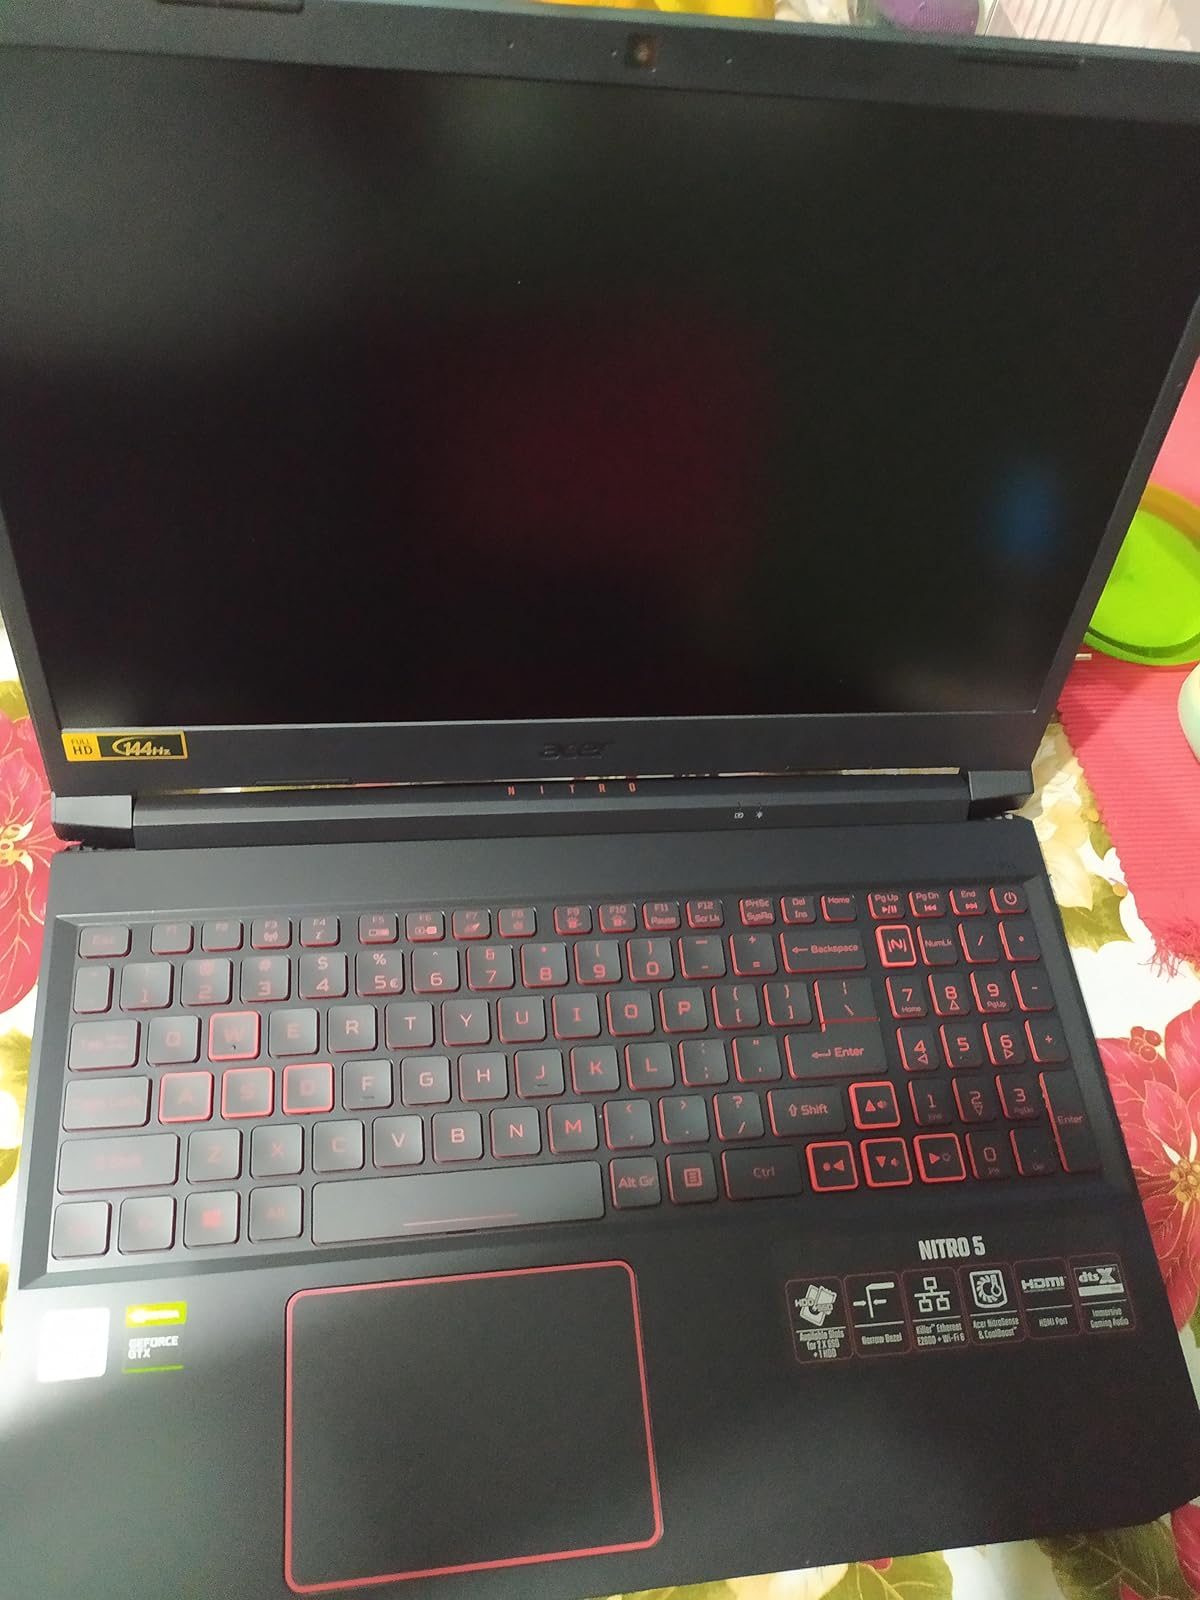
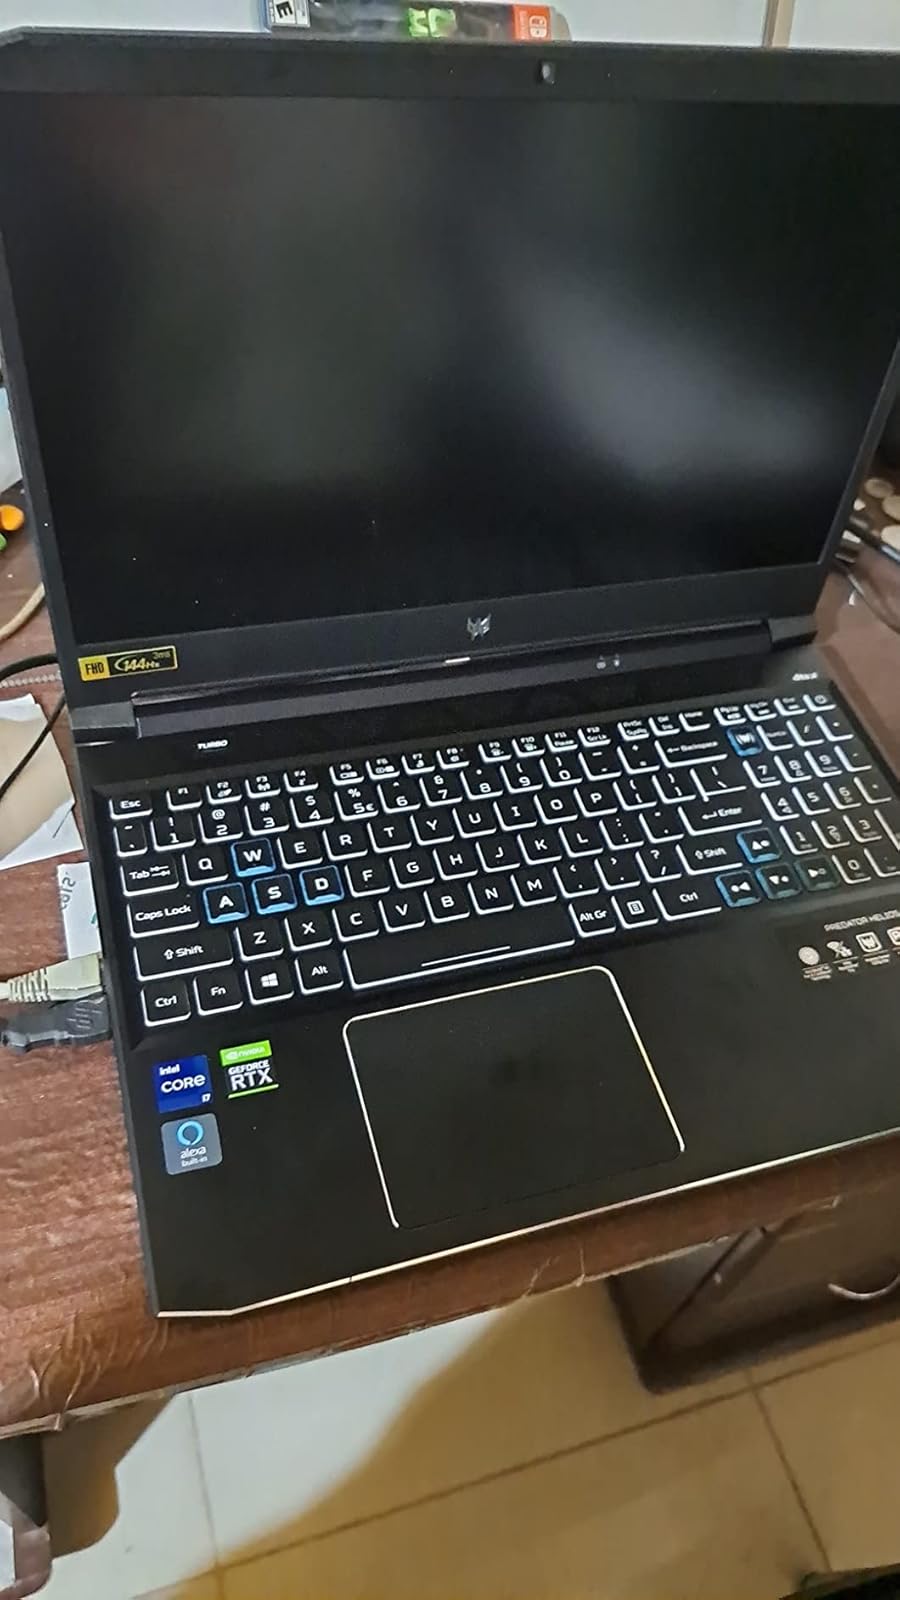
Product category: laptop
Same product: no